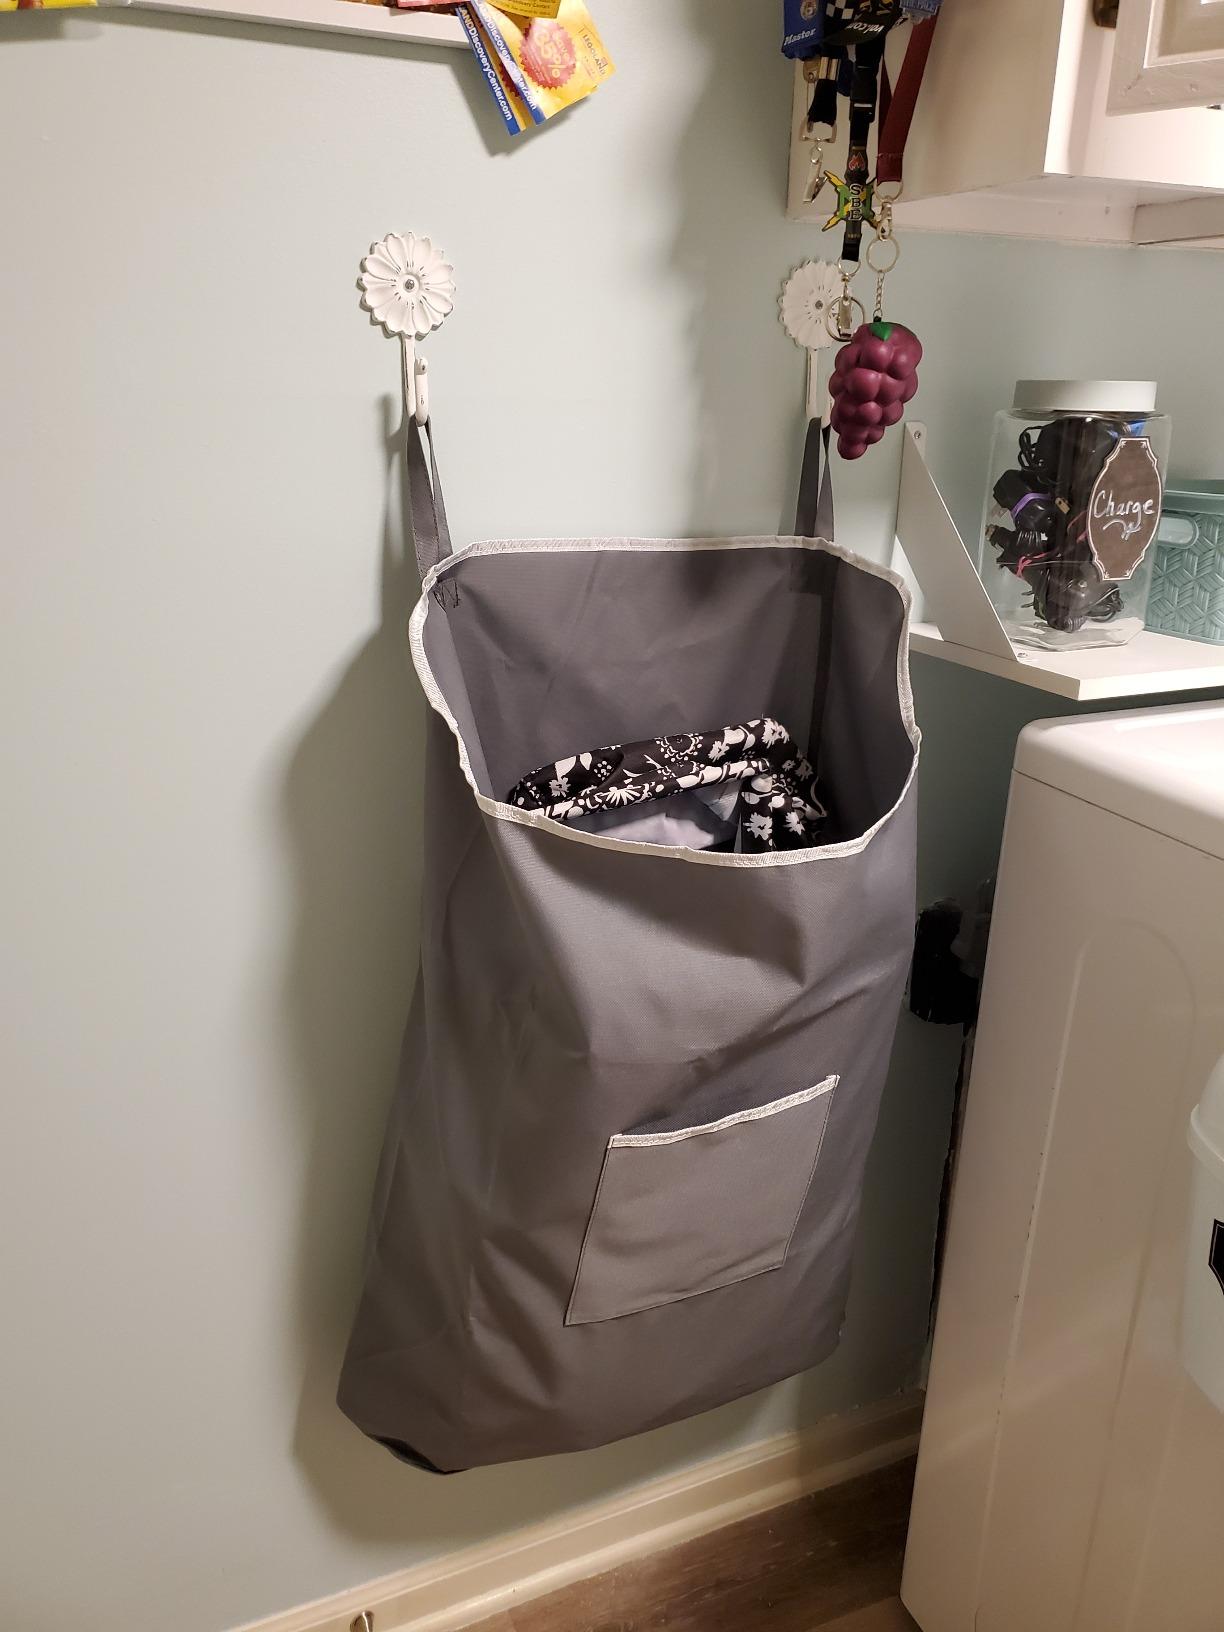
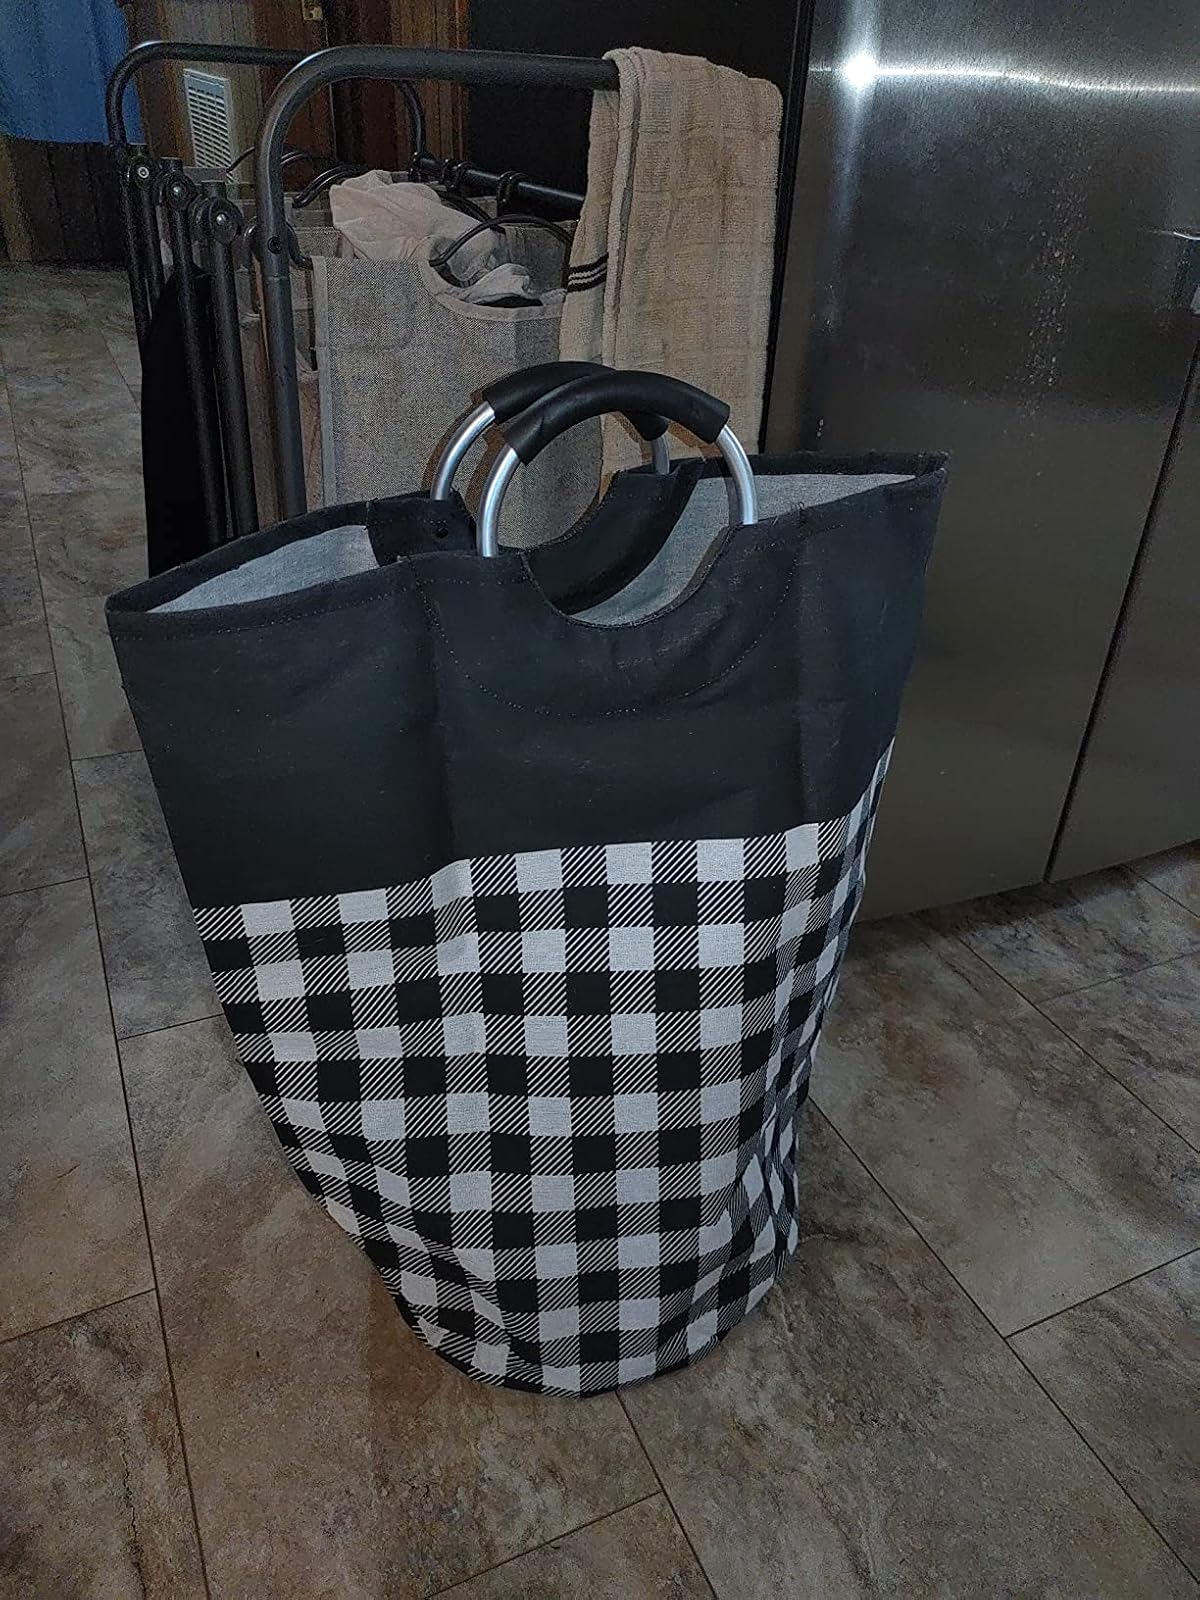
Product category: items_hamper
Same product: no